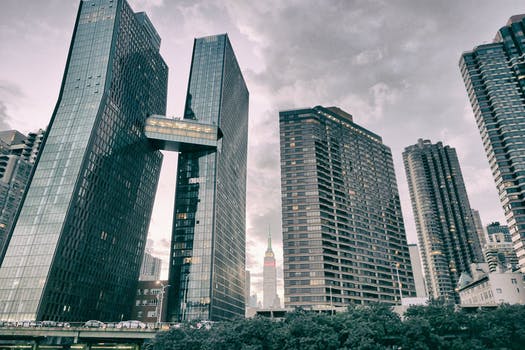
Label: No Watermark